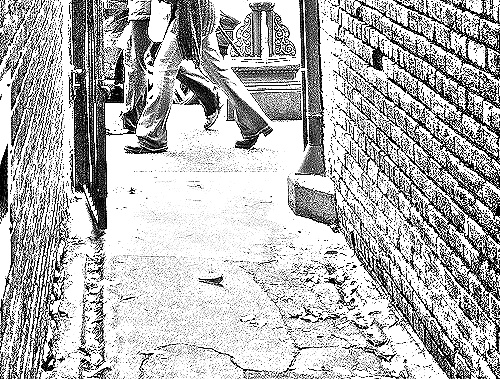
Portrait style: Sketch Portrait